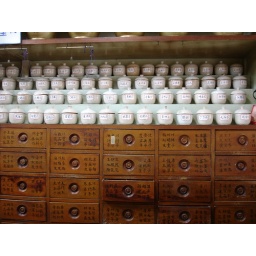
Jars and wooden drawer in a Taiwanese apothecary shop